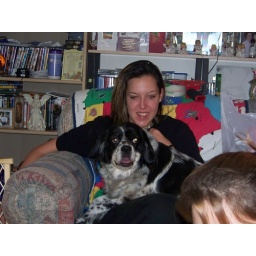
crystal and angel, who decided that crystal's lap was the best seat in the house :))